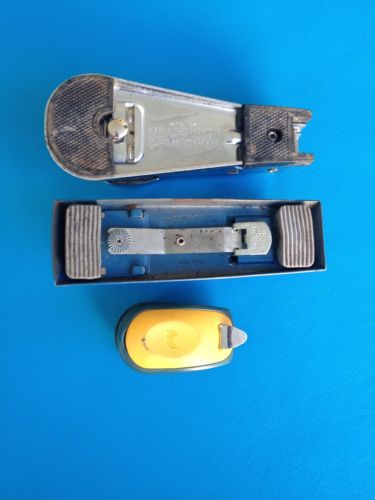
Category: stapler